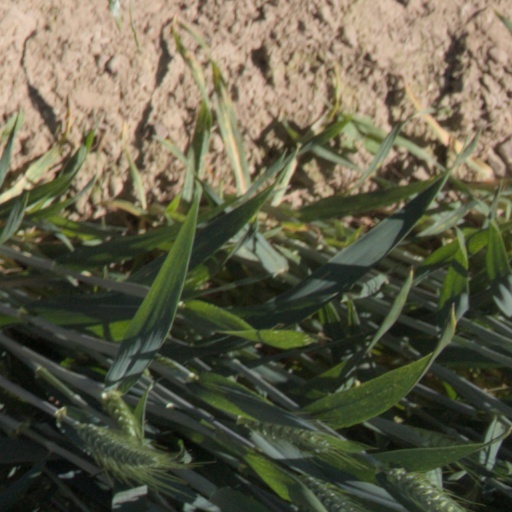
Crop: wheat